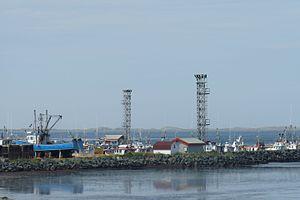
Quai de Grande Entrée et bateaux de pêche
Grande-Entrée est une localité située sur l'île de la Grande Entrée, dans l'archipel des îles de la Madeleine.
L’île de la Grande Entrée est la dernière des îles de la Madeleine à avoir été habitée en permanence. Elle comprend la localité anglophone de Old Harry et la localité francophone, voisine et plus importante, de Grande-Entrée.